Alexander Dennis Enviro400 City

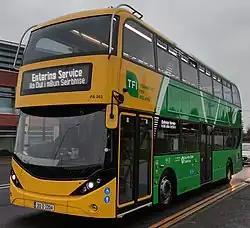
Enviro400ER operated by Dublin Bus on contract to TFI

Blackpool Transport became the first operator outside London to order the Enviro400 City on conventional diesel-powered chassis in January 2016, with the new buses upgrading the operator's 9 service to high-specification 'Palladium' standard. Other orders were delivered to Uno of Hertfordshire in 2017, branded for "The Comet" routes 614 and 644; Arriva Buses Wales, with 13 buses also delivered in 2017 for Arriva Sapphire services in Wrexham; Plymouth Citybus, which ordered 27 for its busier services (16 in 2017, with all but one featuring 'Spark' route branding for the 21/21A/21B services; and 11 in 2019, predominantly used on the 42/42A/42C services); Bluestar, which had 20 delivered in 2018 for its 18 service, and First Glasgow, with 10 for its 500 Glasgow Airport Express in 2019.